Rattanakosin Kingdom (1782–1932)

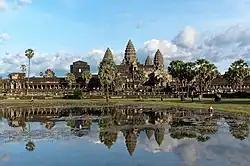
Northwestern Cambodia, containing Angkor Wat in modern Siemreap, had been ruled by Siam-appointed governors since 1794. Through Franco–Siamese Treaty of 1907, Siam ceded this area to French Indochina.

King Mongkut sent a Siamese mission, led by Phraya Montri Suriyawong (Chum Bunnag), boarding on British ship "Encounter", to London in 1857. This mission was the first Siamese mission to Europe since the last one in Ayutthaya Period in 1688. The envoys had audience with Queen Victoria in November 1857. There was a question about whether the Bowring Treaty terms affected and applied in Siam's tributary states including Lanna Chiang Mai. Robert Schomburgk arrived in 1857 to take the consul position in Bangkok. Schomburgk, himself a naturalist, visited Chiangmai in 1859–60 to observe political situation and to explore possible ways to connect to Isthmus of Kra. King Kawilorot Suriyawong the ruler of Chiang Mai asserted that the Bowring Treaty did not affect Lanna as there was no mention about tributary states in the treaty and suggested that the British should conclude a separate treaty with Chiang Mai.